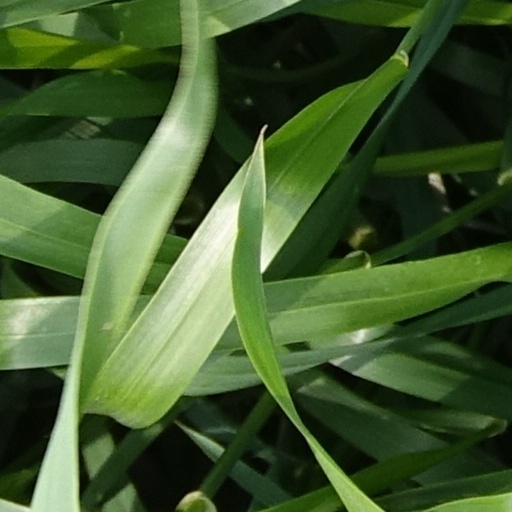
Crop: wheat